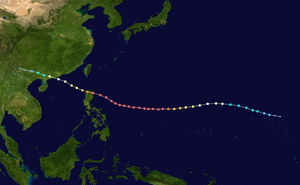
Le typhon Mangkhut, connu aux Philippines sous le nom de typhon Ompong, est un puissant cyclone tropical qui a touché terre dans la province philippine de Cagayan le 15 septembre 2018. Mangkhut est la vingt-deuxième tempête tropicale et le neuvième typhon de la saison annuelle des typhons. Il s'agit du plus fort cyclone tropical au monde en 2018. Il est également le premier cyclone tropical à avoir touché les Philippines depuis Nock-ten en décembre 2016 et le plus fort depuis le typhon Haima de la même année.